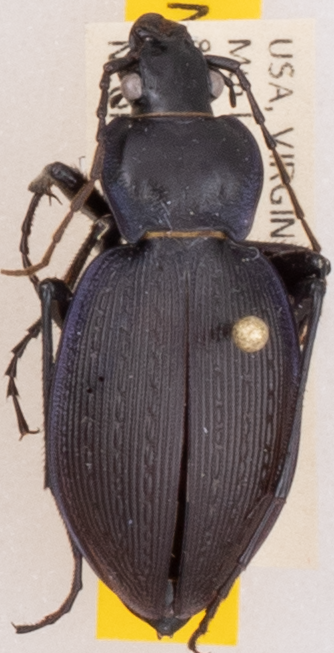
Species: Carabus goryi
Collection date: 2021-06-15
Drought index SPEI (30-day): -0.51
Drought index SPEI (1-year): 0.718
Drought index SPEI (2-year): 1.28